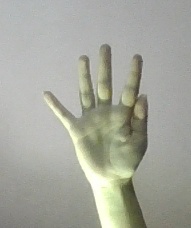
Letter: sheen